Ma Rainey's Black Bottom

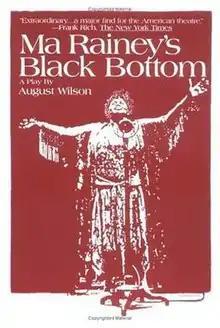

Ma Rainey's Black Bottom is a 1982 play by August Wilson, set in a recording studio in 1920s Chicago during a recording session for the titular song by the blues singer Ma Rainey. The play deals with issues of race, art, religion, and the historic exploitation of Black recording artists by white producers; it is part of a ten-play Century Cycle (also referred to as "The Pittsburgh Cycle") by the playwright, chronicling the 20th century African-American experience.